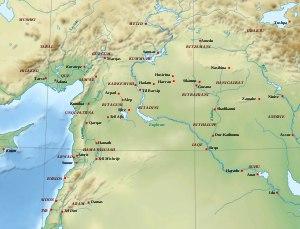
Les États que l’on appelle néo-hittites, ou plutôt syro-hittites, étaient des entités politiques de langue louvite, araméenne et phénicienne qui se sont créés à l’âge du fer au nord de la Syrie et au sud de l’Anatolie et qui ont émergé après l'effondrement de l'Empire hittite vers 1180 av. J.‑C. et ont perduré jusqu'aux environs de 700 av. J.‑C. Le qualificatif de « néo-hittite » est parfois réservé spécifiquement aux principautés parlant louvite comme Arslantepe et Karkemish, bien que, dans un sens plus large, l'expression plus globale de culture « syro-hittite » soit maintenant appliquée à toutes les entités qui se sont développées au sud de la partie centrale de l'Anatolie après la chute de l’empire hittite — telles que Tabal et Quwê — ainsi que ceux du nord de la Syrie et de ses zones côtières.
Le Tabal est une région néo-hittite, peuplée majoritairement par des louvites, localisée dans le sud-est de l'Anatolie, dans la région de l'actuelle Kayseri. Un ensemble de principautés constituant une sorte de confédération y émerge des ruines de l'ancien royaume hittite et de celles du Kizzuwatna vers la fin du Iᵉʳ millénaire av. J.-C., et existe jusqu'à la fin du VIIIᵉ siècle. Son histoire nous est surtout connue dans le cadre de sa lutte avec l'Empire assyrien.
Les Hittites sont un peuple ayant vécu en Anatolie au IIᵉ millénaire av. J.-C. Ils doivent leur nom à la région dans laquelle ils ont établi leur royaume principal, le Hatti, situé en Anatolie centrale autour de leur capitale, Hattusa. C'est à compter de la seconde moitié du XVIIᵉ siècle avant notre ère un des plus puissants royaumes du Moyen-Orient, dominant l'Anatolie jusqu'aux alentours de 1200 av. J.-C. Au XIVᵉ siècle avant notre ère, ils réussissent même à faire passer la majeure partie de la Syrie sous leur coupe, ce qui les met en rivalité avec d'autres puissants royaumes du Moyen-Orient : l'Égypte, le Mittani et l'Assyrie.
Sam'al est un ancien royaume araméen dont la capitale est localisée à l'actuel emplacement du site archéologique de Zincirli Höyük, en Turquie près de la ville de Gaziantep dans les monts Amanus.
Les Araméens sont un ensemble de groupes ethniques du Proche-Orient ancien qui habitaient des régions de la Syrie et de la Mésopotamie au Iᵉʳ millénaire av. J.-C. De petits États araméens se sont développés à partir du XIᵉ – Xᵉ siècle av. J.-C. durant les premiers temps de l'Âge du Fer. Les Araméens n'ont pourtant jamais développé une culture ou un État unifié. Ils sont devenus au milieu du Iᵉʳ millénaire un élément important de la population de l'Assyrie et de la Babylonie, au point que leur langue, l'araméen, s'est répandue dans tout le Proche-Orient ancien.